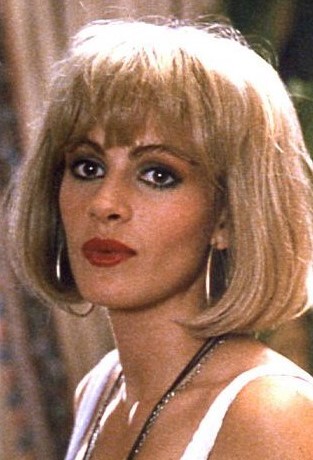
Gender: women